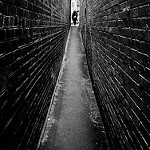
Label: buildings